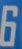
Number: 6